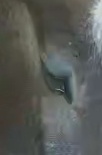
Face region: eyes (orbital_tightening_and_eye_area)
Pain indicator: moderately_present